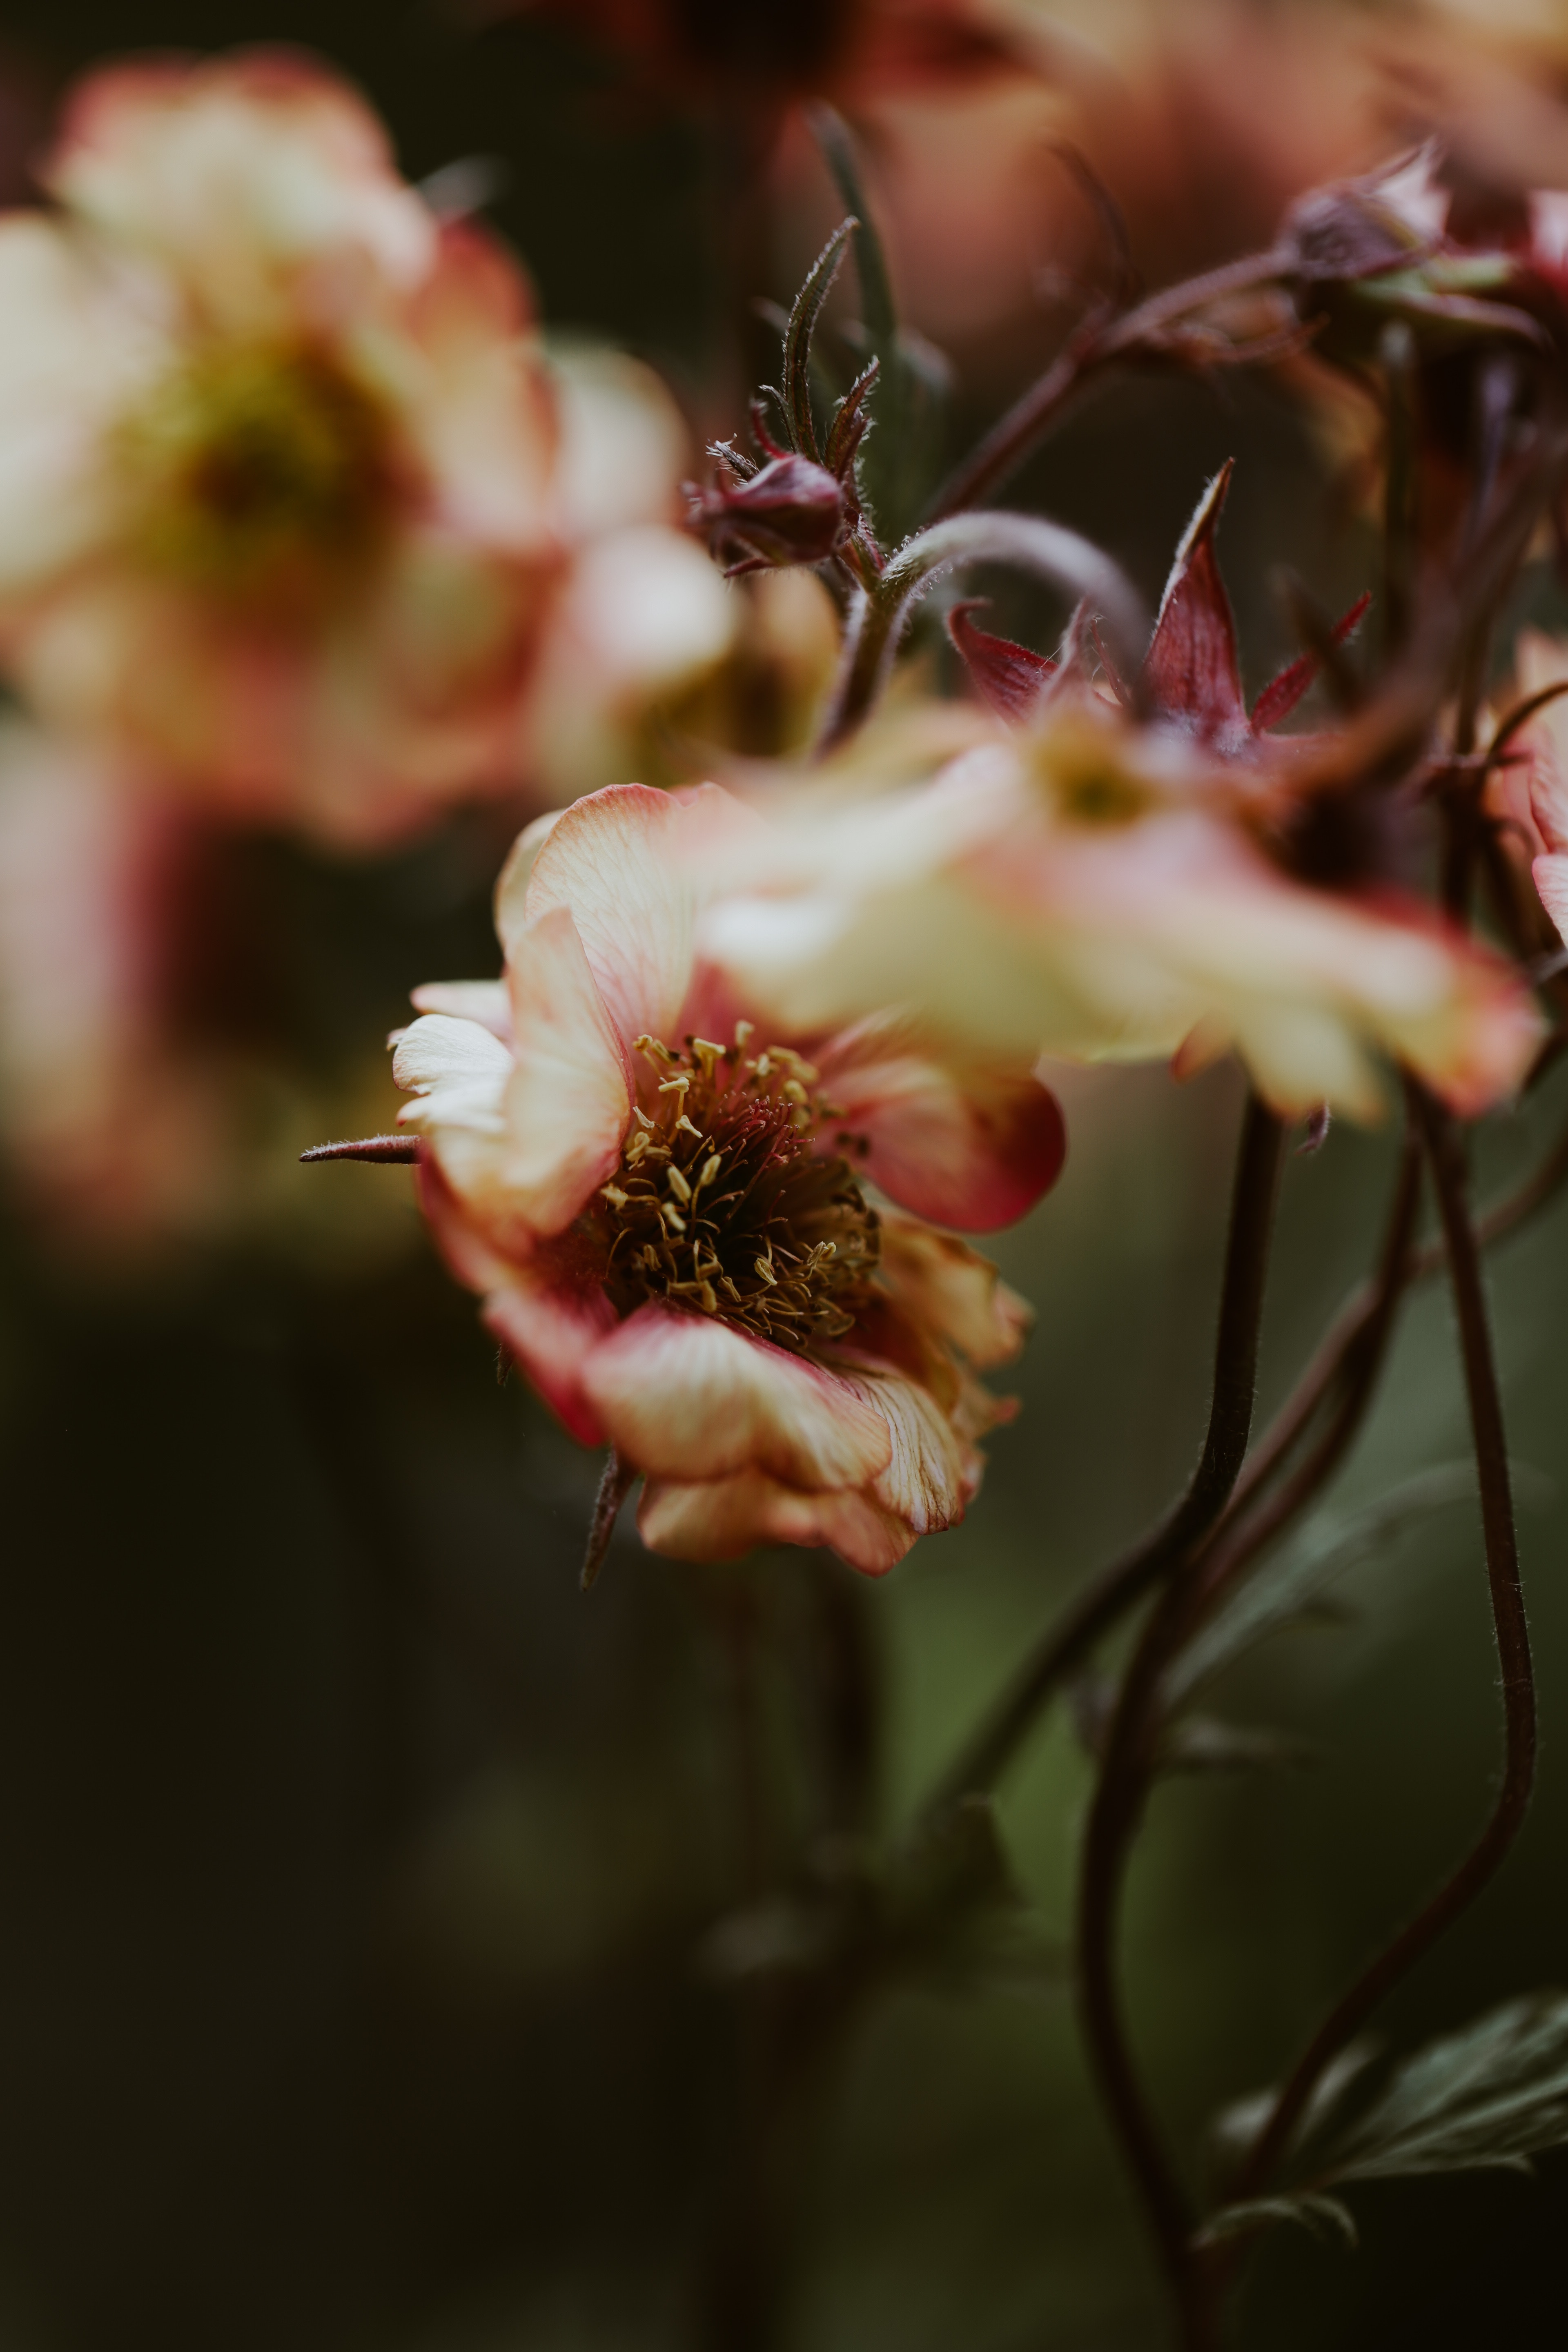
branch, blossom, plant, flower, petal, spring, flora, wildflower, close up, macro photography, flowering plant, plant stem